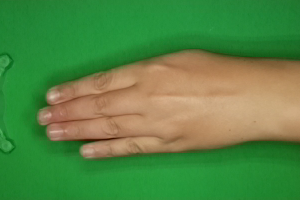
Label: paper